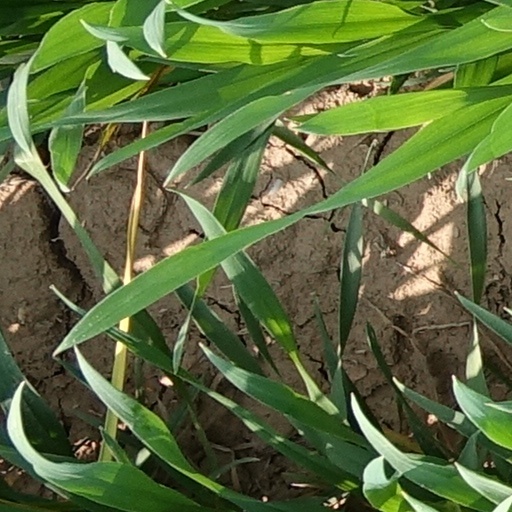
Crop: wheat